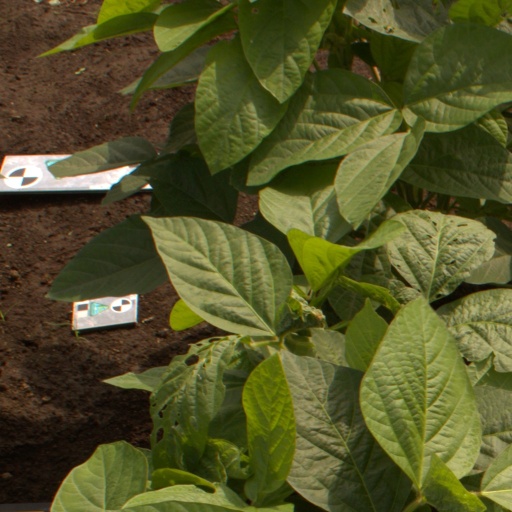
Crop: soybean